Nissan Atlas

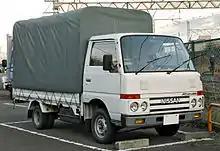
Nissan Atlas 100 single cab (F22)

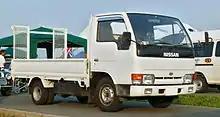
Nissan Atlas 10

Manufacturing of the heavier range (H40-series) began in December 1981, while the lighter series Atlas (F22) was introduced in February 1982. The first generation Atlas was available with a wide range of petrol and diesel engines: The Z16 and Z20 (as well as the LPG-powered Z20D) were petrol units, while diesels included the TD23, TD27, ED33, FD35, and the turbodiesel FD35T.